USS Ronald Reagan

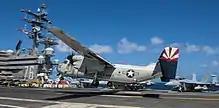
The lost C-2A, seen here landing in July 2017

On 10 January 2012, "Ronald Reagan"s official homeport was changed to Bremerton, Washington for a little over a year until returning to her homeport of San Diego on 21 March 2013. For the sailors being relocated, the Navy transported many privately-owned vehicles on the deck of the ship as a cost-saving measure.